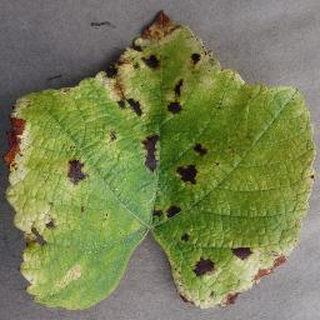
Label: grape_leaf_blight